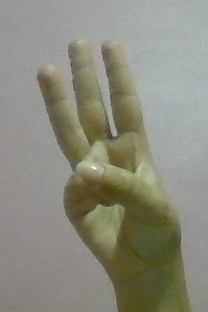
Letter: thaa